Stratford, London

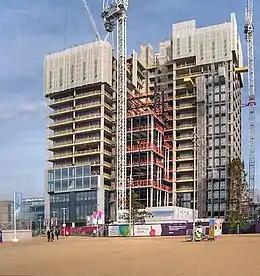
During construction of Stratford Cross

The Church of England parish church of Stratford is the 1830s church called St John's on Stratford Broadway, a major thoroughfare, and The Grove and is part of Diocese of Chelmsford, itself part of the Province of Canterbury. It is a Grade II listed building. In its churchyard is a memorial to the Stratford Martyrs, who were burned at the stake in 1556 (possibly at Stratford, but more likely at Bow) during the reign of Queen Mary. The memorial itself is octagonal with terracotta plaques on each face, surmounted by a twelve sided spire. It was unveiled in 1878.